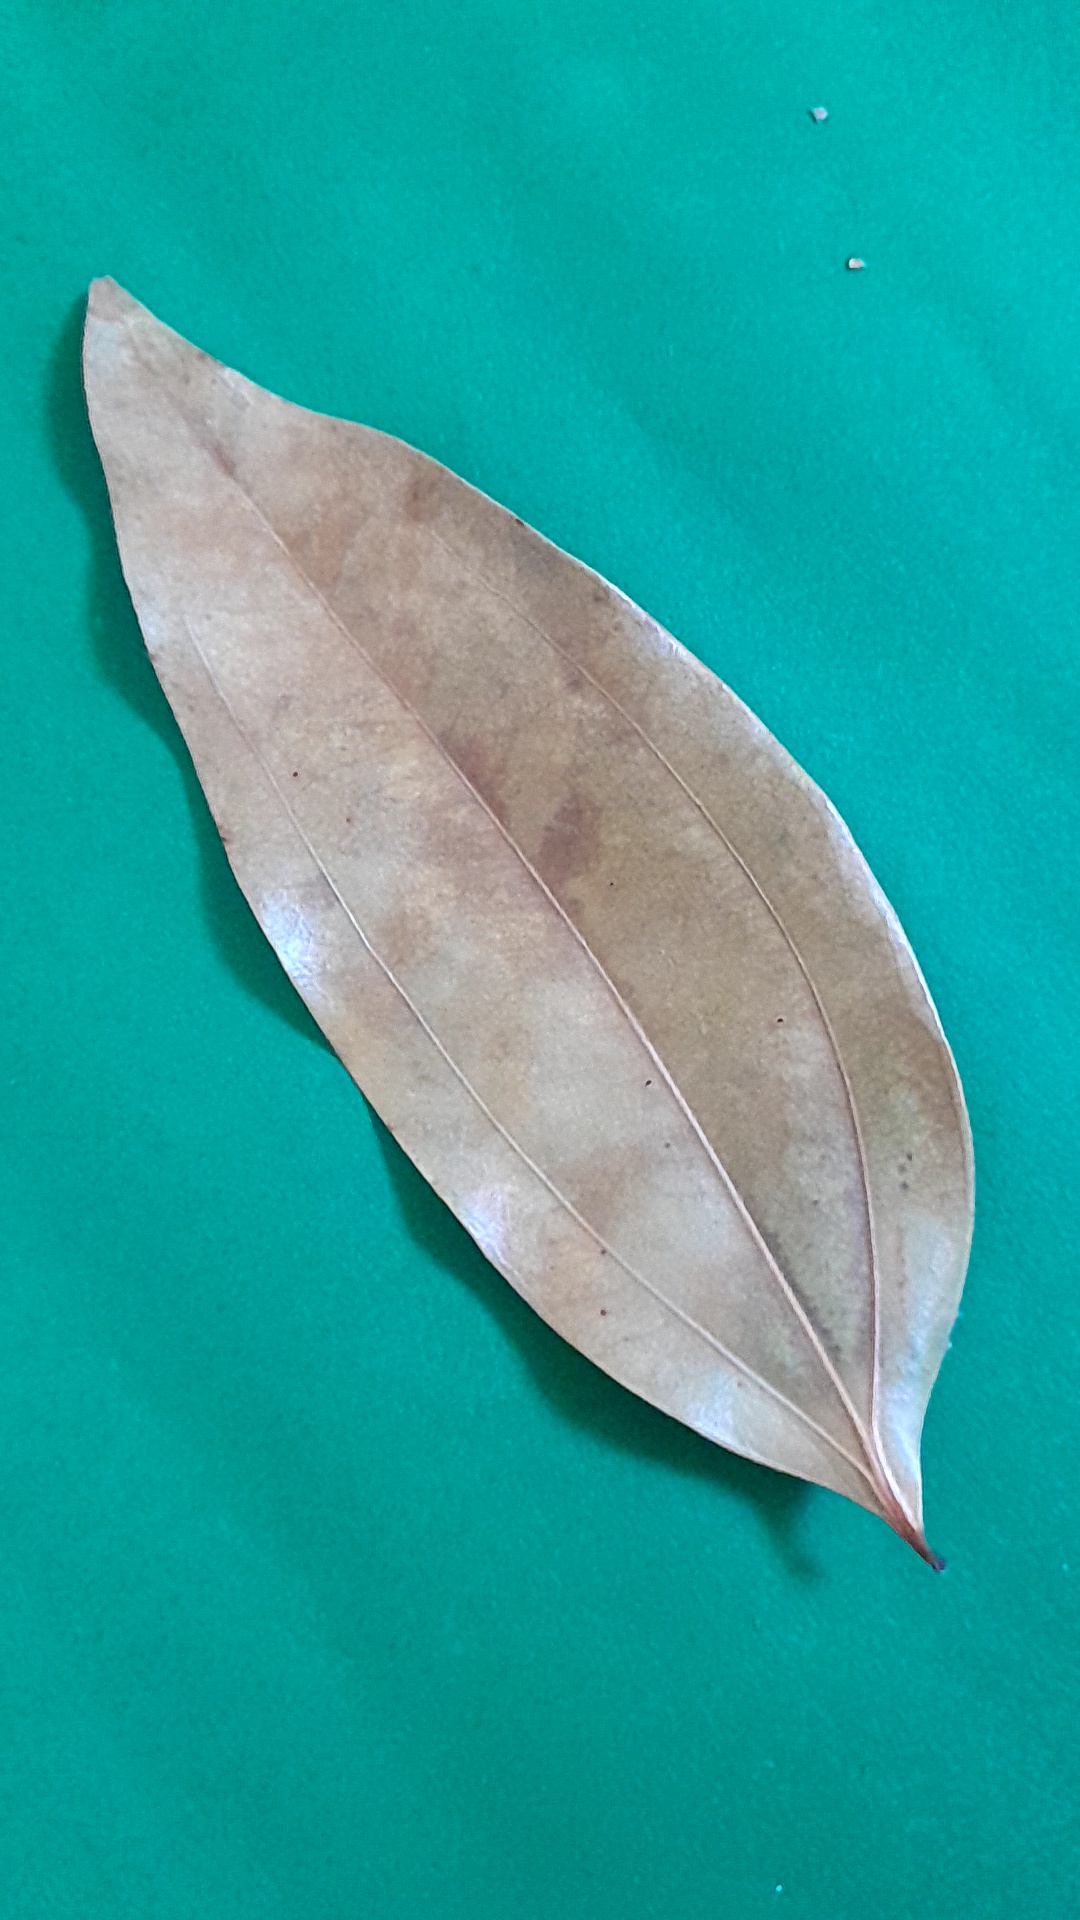
Label: Dry Leaf